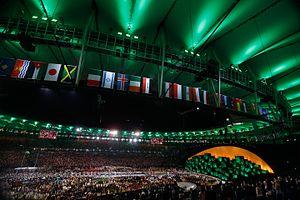
L'année 2016 est une année bissextile commençant un vendredi, c'est la 2016ᵉ année de notre ère, la 16ᵉ année du IIIᵉ millénaire et du XXIᵉ siècle et la 7ᵉ année de la décennie 2010-2019.